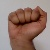
The image shows a hand gesture representing the letter 'A' in Indian Sign Language.